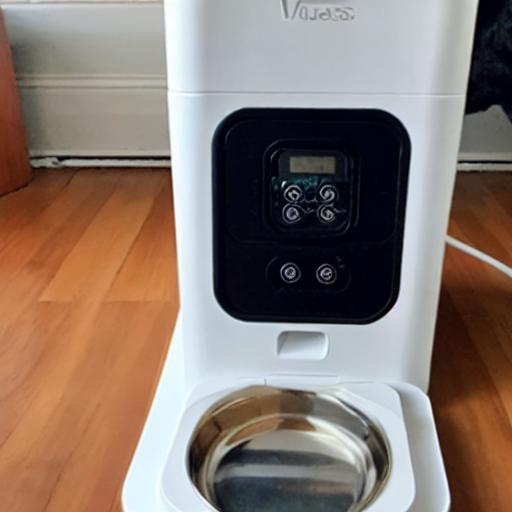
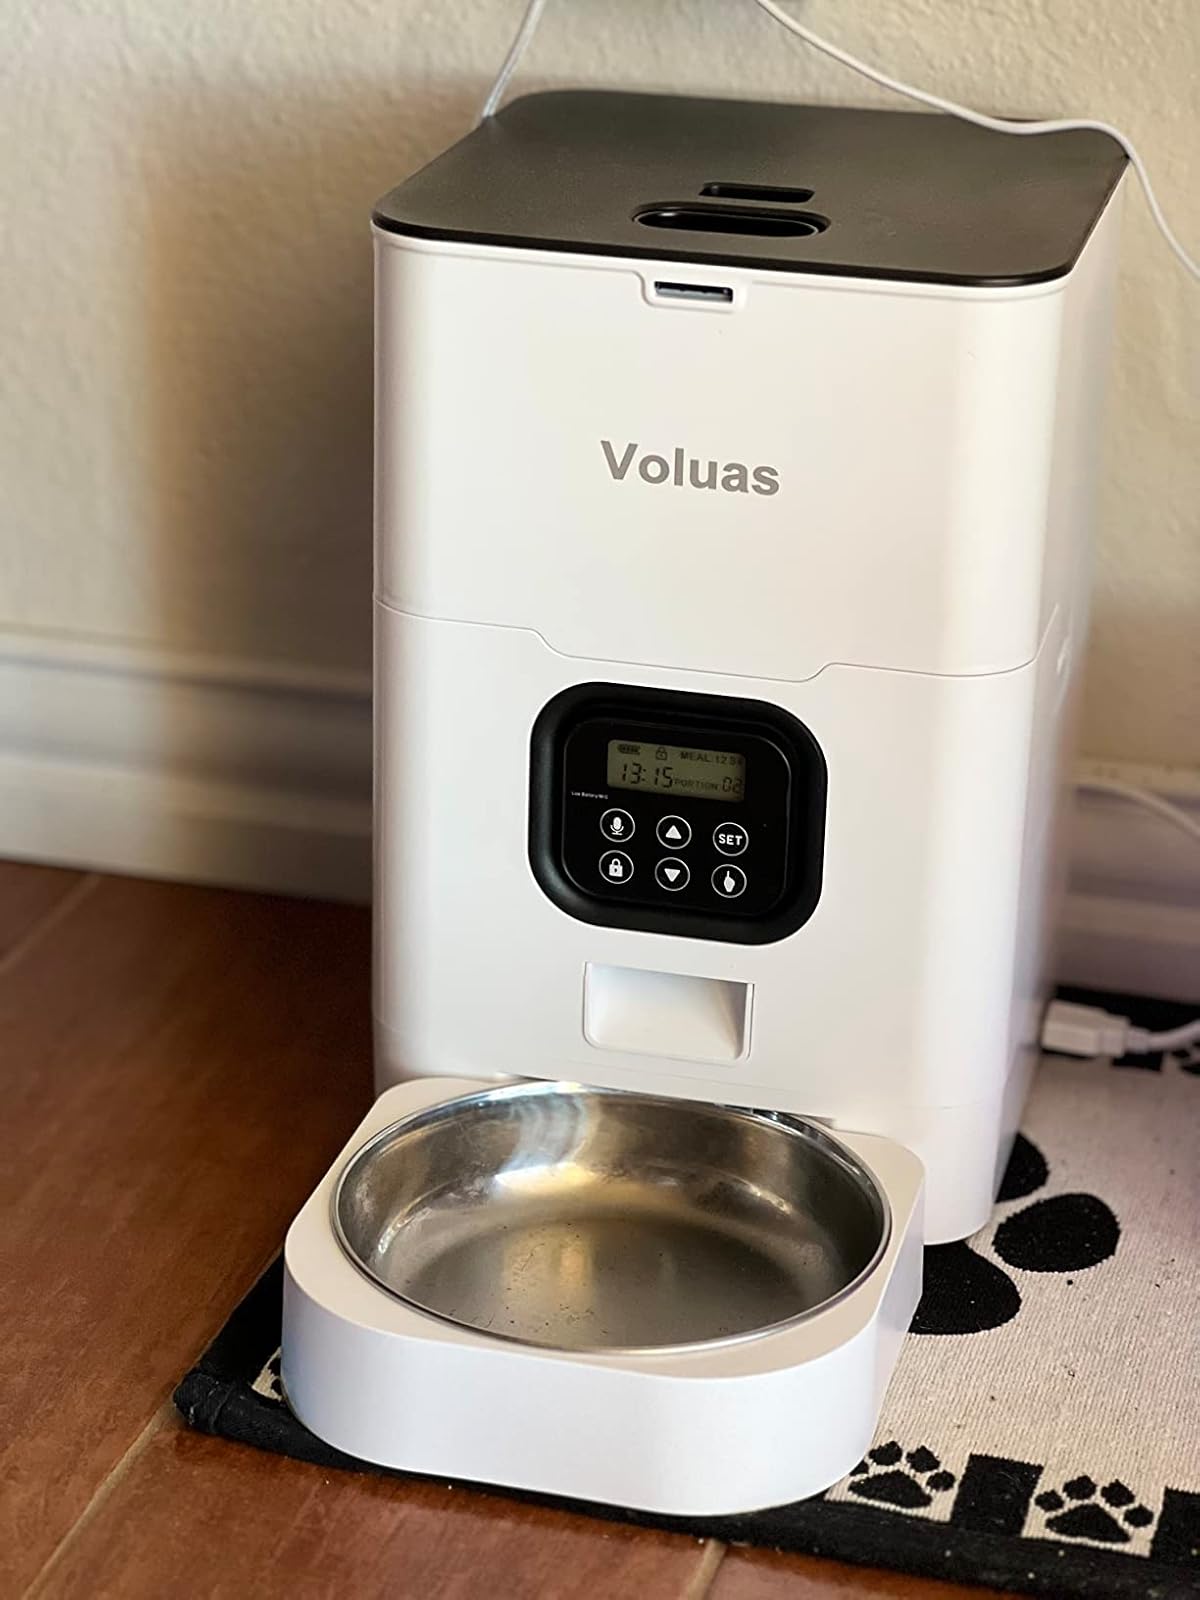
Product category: items_feeder
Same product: no